Marina Dolgopolova

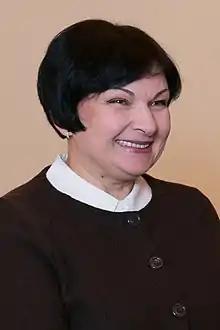
Marina Dolgopolova in 2013

Marina Dolgopolova is a Belarusian diplomat. She was born on 19 May 1960 in Belarus, Mogilev region, Babruysk.